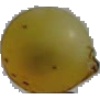
Label: Grape White 3